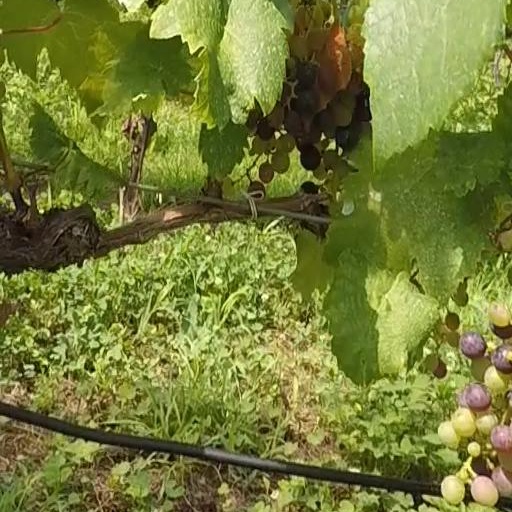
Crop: grape